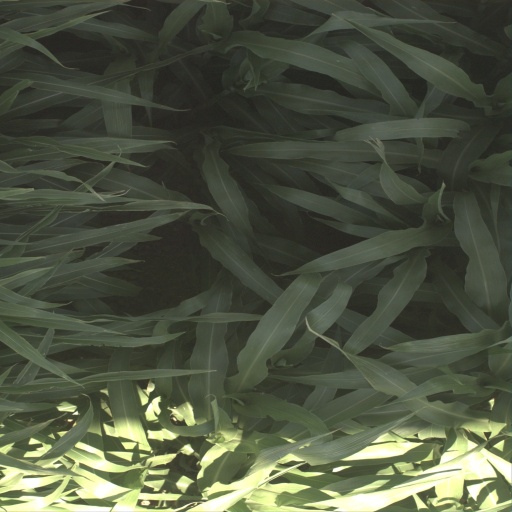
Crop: sorghum